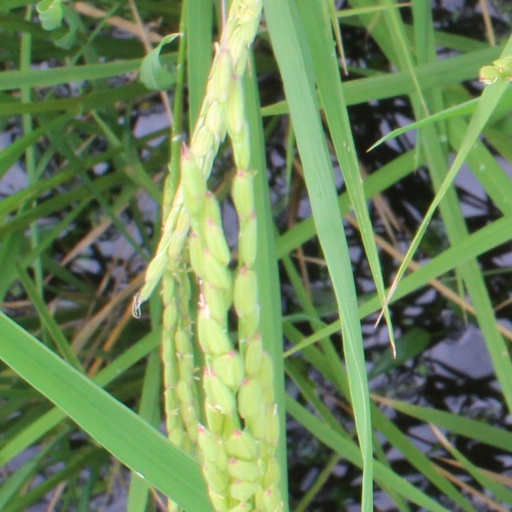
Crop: rice